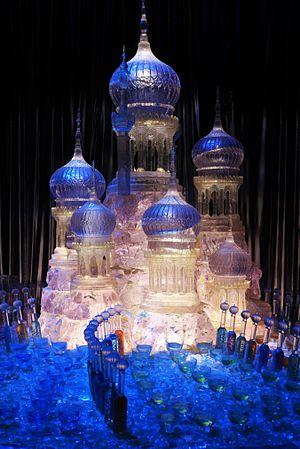
Harry Potter et la Coupe de feu est le quatrième tome de la série littéraire centrée sur le personnage de Harry Potter créé par J. K. Rowling. Il a été publié le 29 novembre 2000 en France.